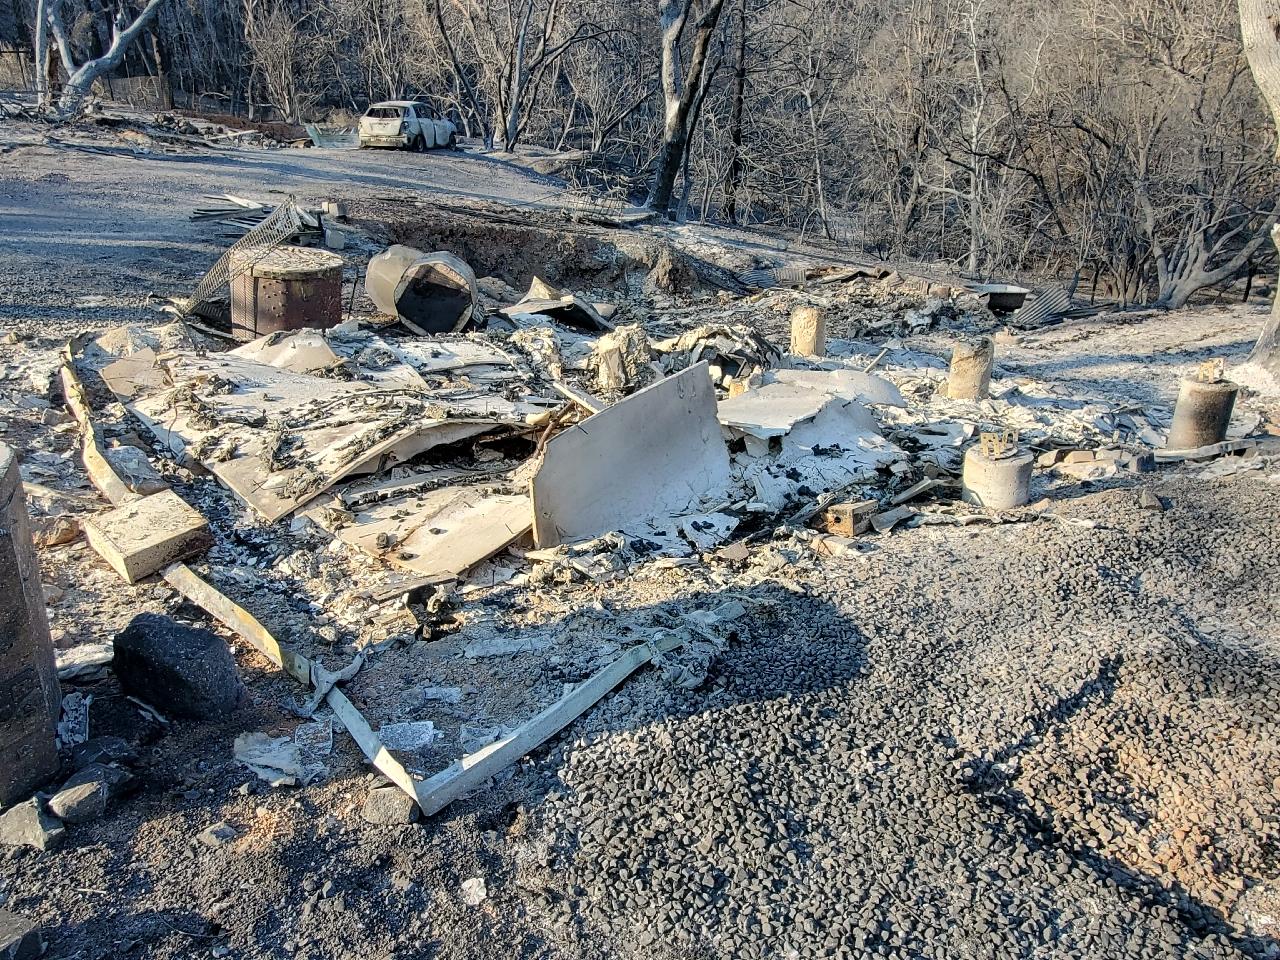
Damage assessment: destroyed